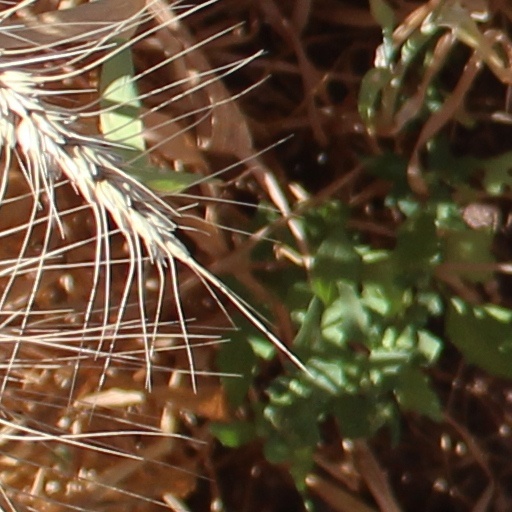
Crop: wheat